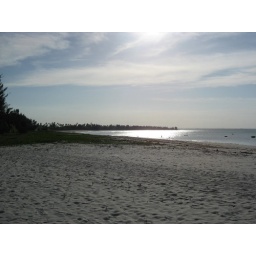
Another view of the beach in the bright sun on the white sand.